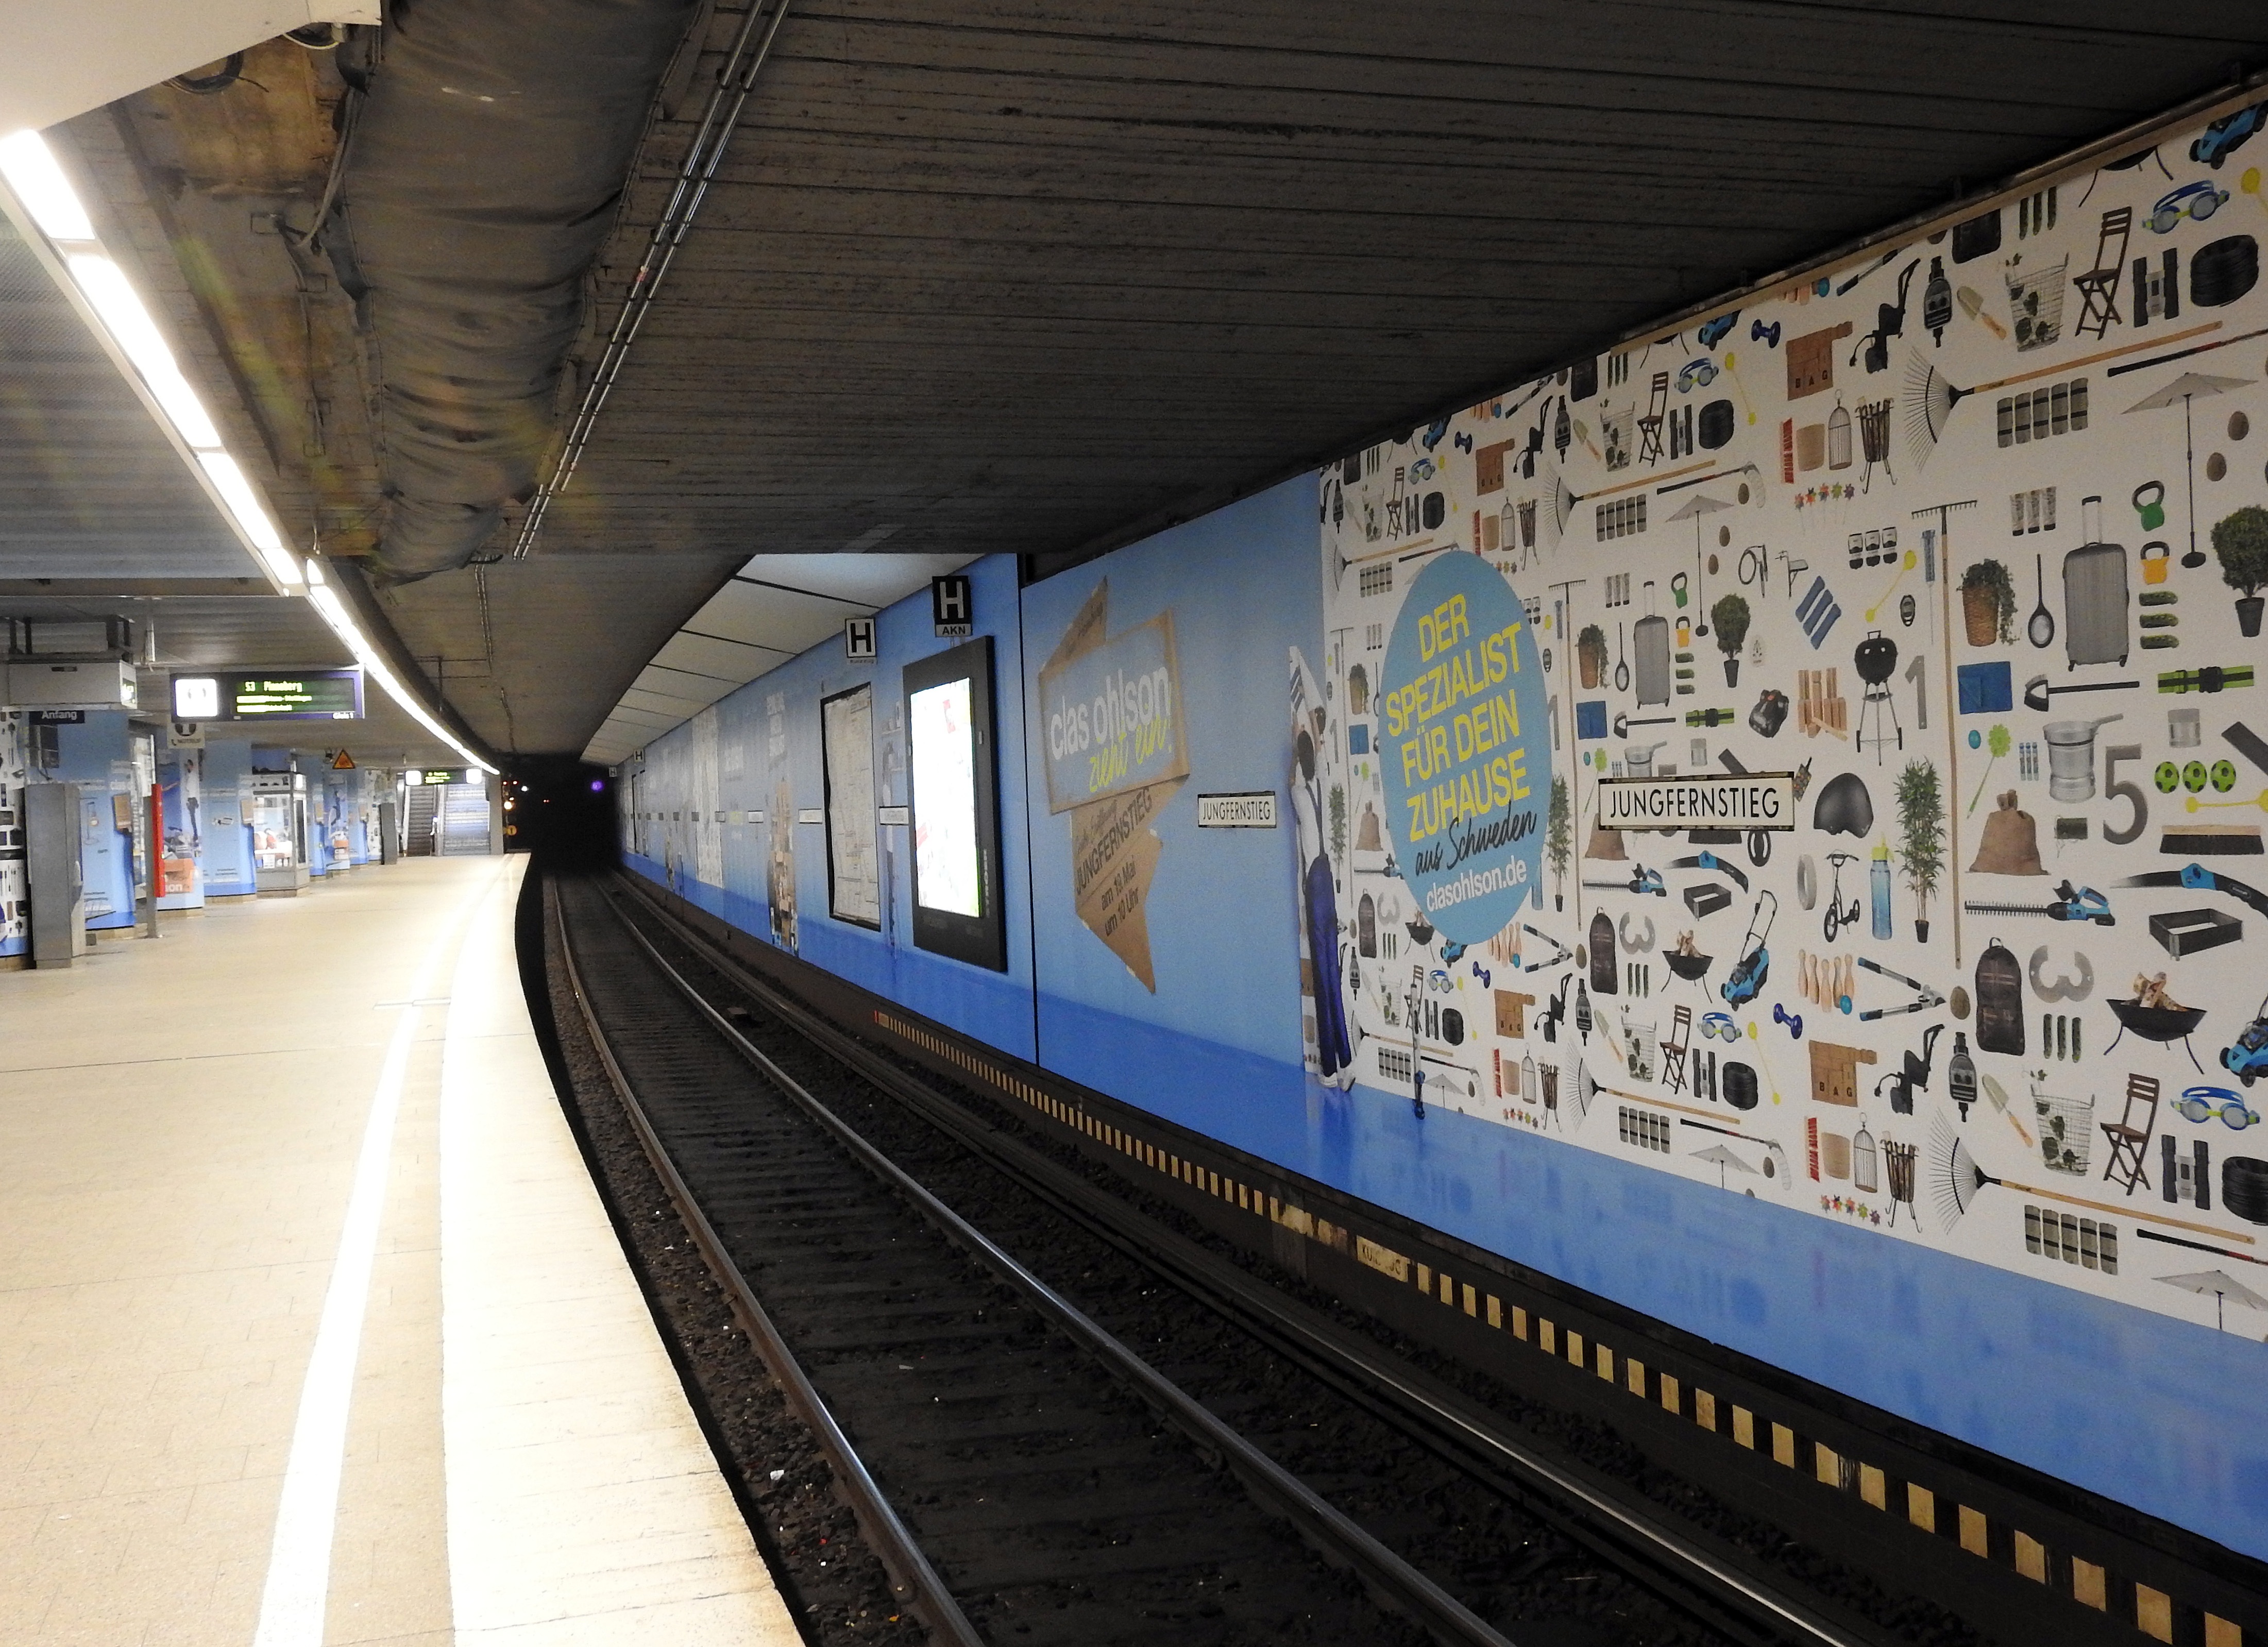
track, train, metro, underground, transport, vehicle, train station, platform, public transport, metro station, stop, railway station, seemed, passenger, rail transport, gleise, rail traffic, rolling stock, metropolitan area, rapid transit